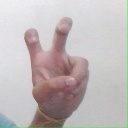
अक्षर: ई